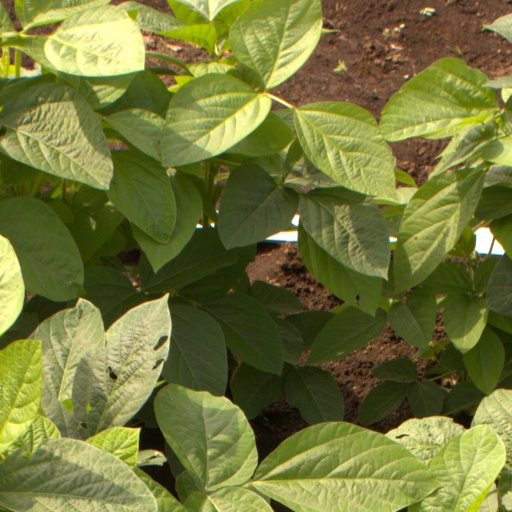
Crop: soybean